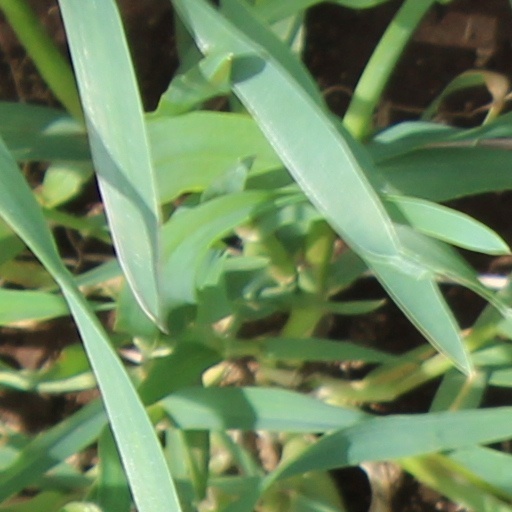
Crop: wheat